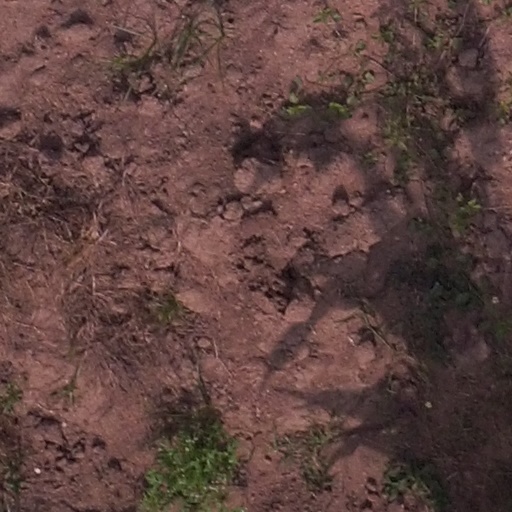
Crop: maize; corn